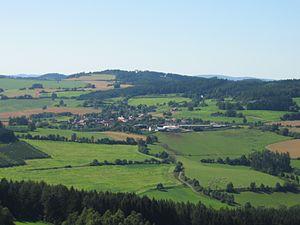
Strašice est une commune du district de Strakonice, dans la région de Bohême-du-Sud, en République tchèque. Sa population s'élevait à 184 habitants en 2017.